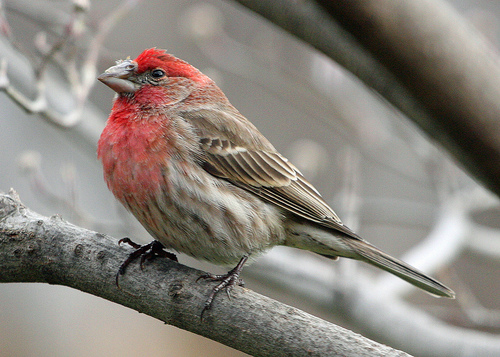
birds beek is short and it is tan head is orange,wings are tan an dwhite feet are short.
bird has red feathers on the chest and brown feathers on the wings
this gray and brown bird has a red breast and crown and a short but thick beak.
this bird has a speckled belly, pink breast and crown with a brown wing and white wingbars.
this small bird is white and brown with a red breast
this bird has wings that are back and white and has a red chestthe spike red crown with red breast and white spects of brown on belly of bird
this particular bird has a belly that is white with brown spots and red on the throat
this particular bird has a belly that is white and red
this bird has a red crown, brown primaries, and a red breast.
Species: Purple Finch